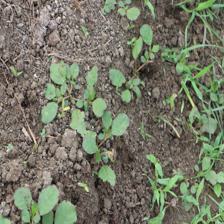
Label: BroadLeafWeed